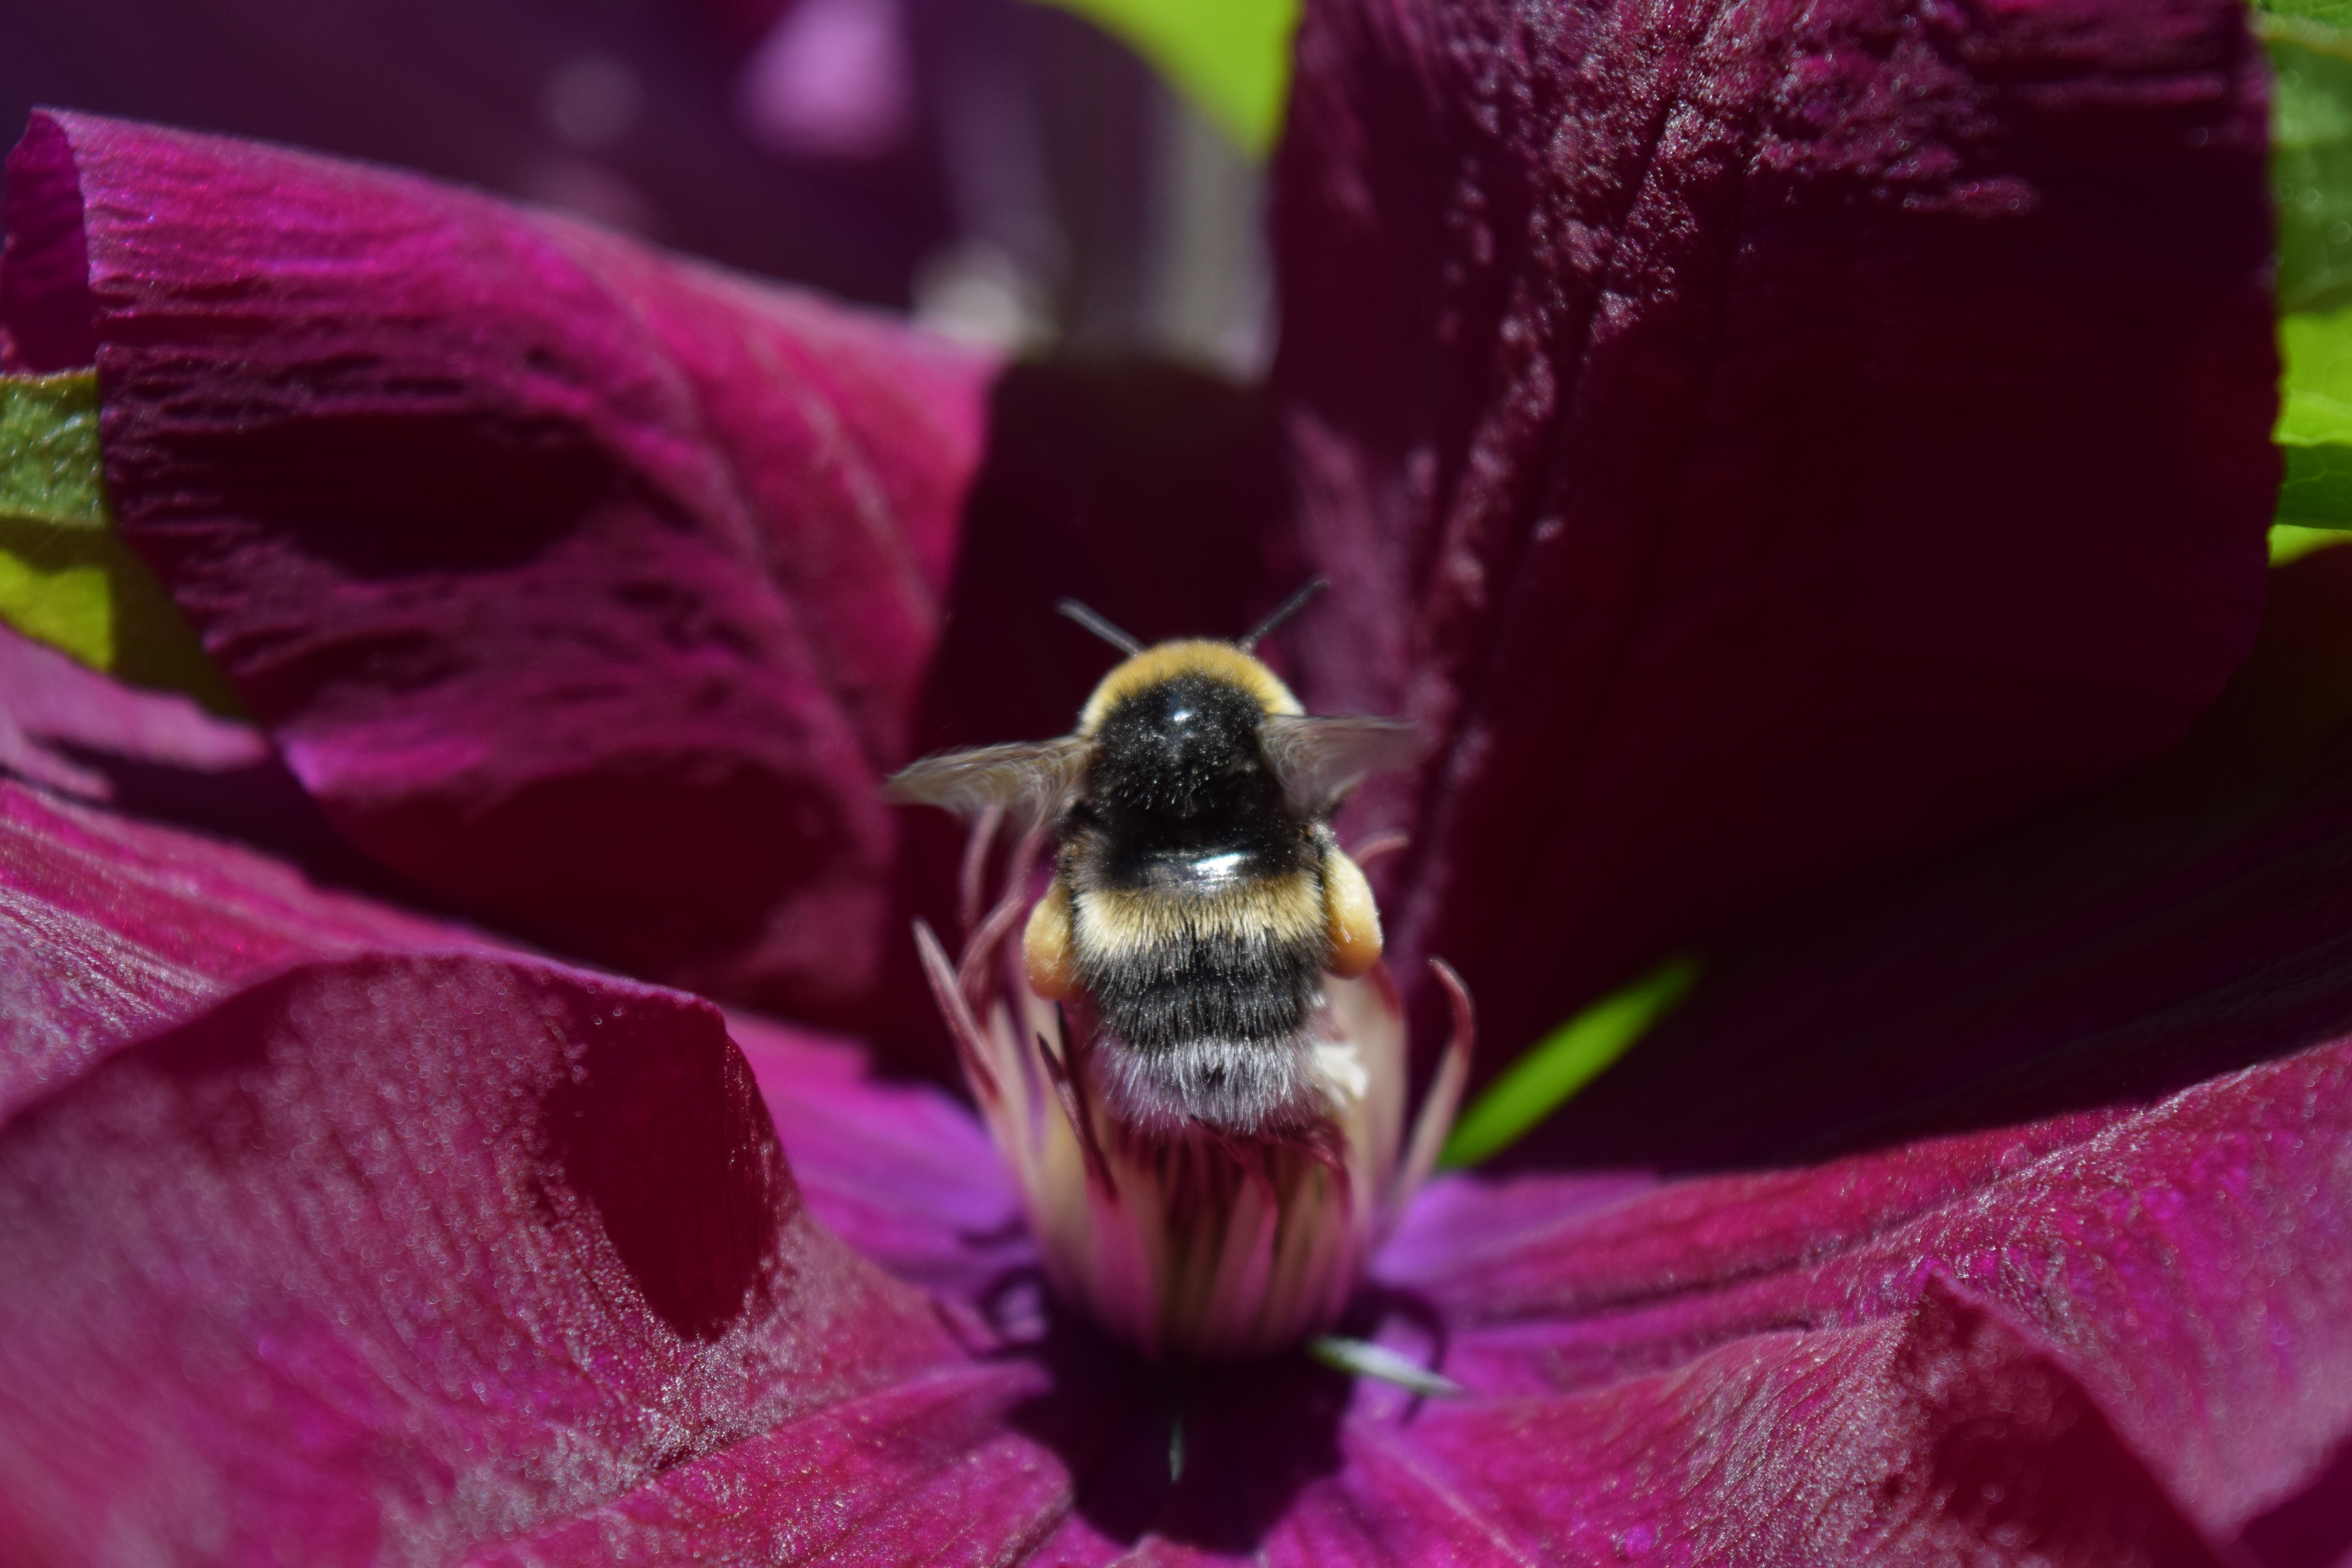
blossom, plant, photography, flower, purple, petal, bloom, pollen, insect, close, flora, fauna, invertebrate, sprinkle, close up, bee, bumblebee, hummel, nectar, macro photography, honey bee, pollinator, membrane winged insect